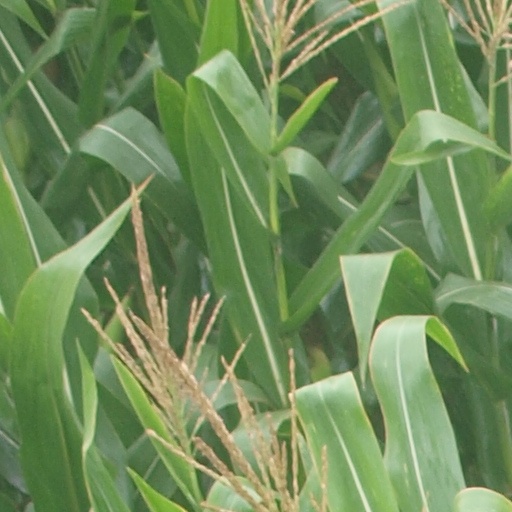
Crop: maize; corn